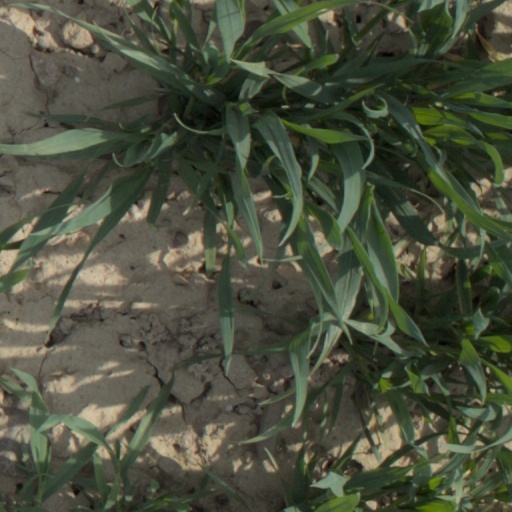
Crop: wheat